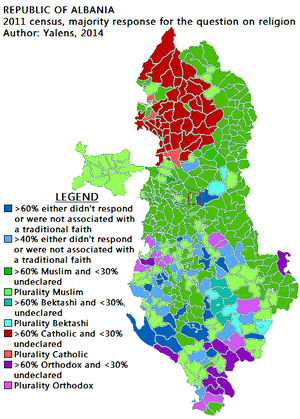
L'Albanie, en forme longue la république d'Albanie est une république située en Europe du Sud, dans l’Ouest de la péninsule des Balkans. Elle possède une façade maritime à l'ouest, bordée par la mer Adriatique et la mer Ionienne. L'Albanie partage également des frontières communes avec le Monténégro au nord-nord-ouest, le Kosovo au nord-nord-est, la Macédoine du Nord à l'est-nord-est et la Grèce au sud-est.